150th meridian east

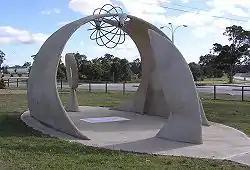
150° monument in Marulan, New South Wales

The meridian 150° east of Greenwich is a line of longitude that extends from the North Pole across the Arctic Ocean, Asia, the Pacific Ocean, Australasia, the Southern Ocean, and Antarctica to the South Pole.